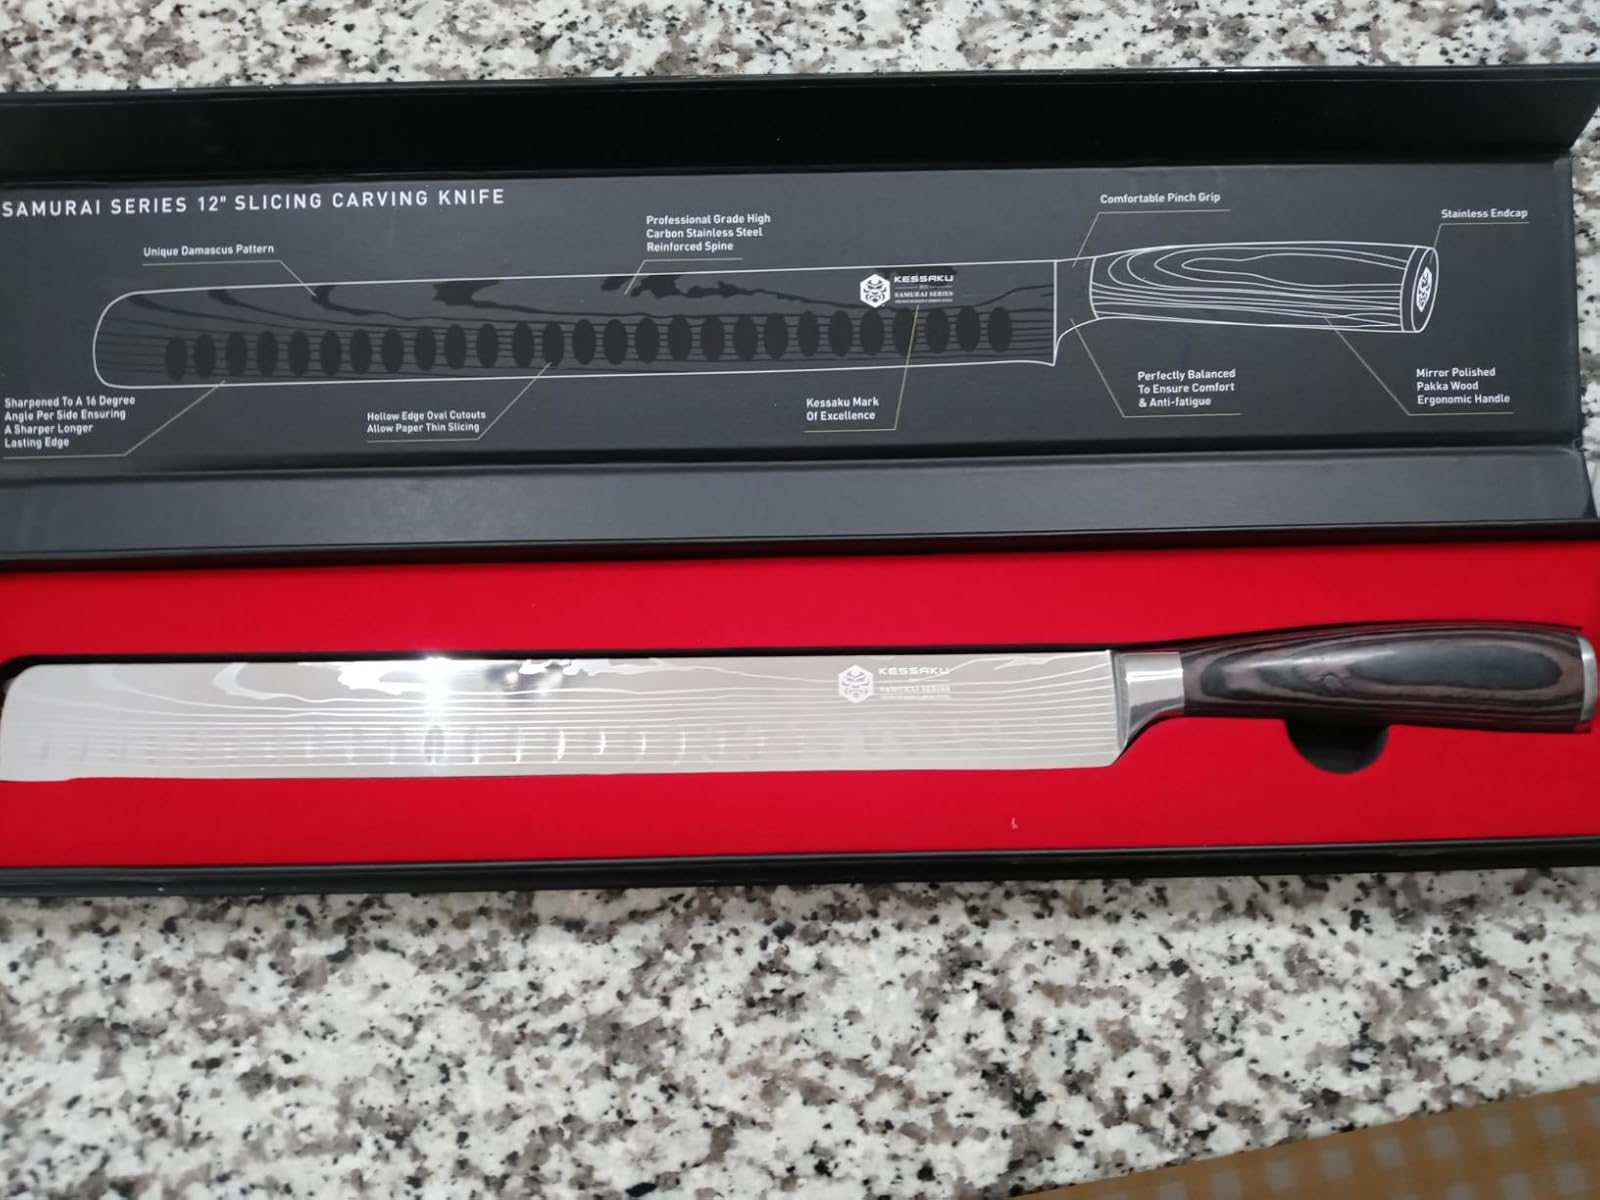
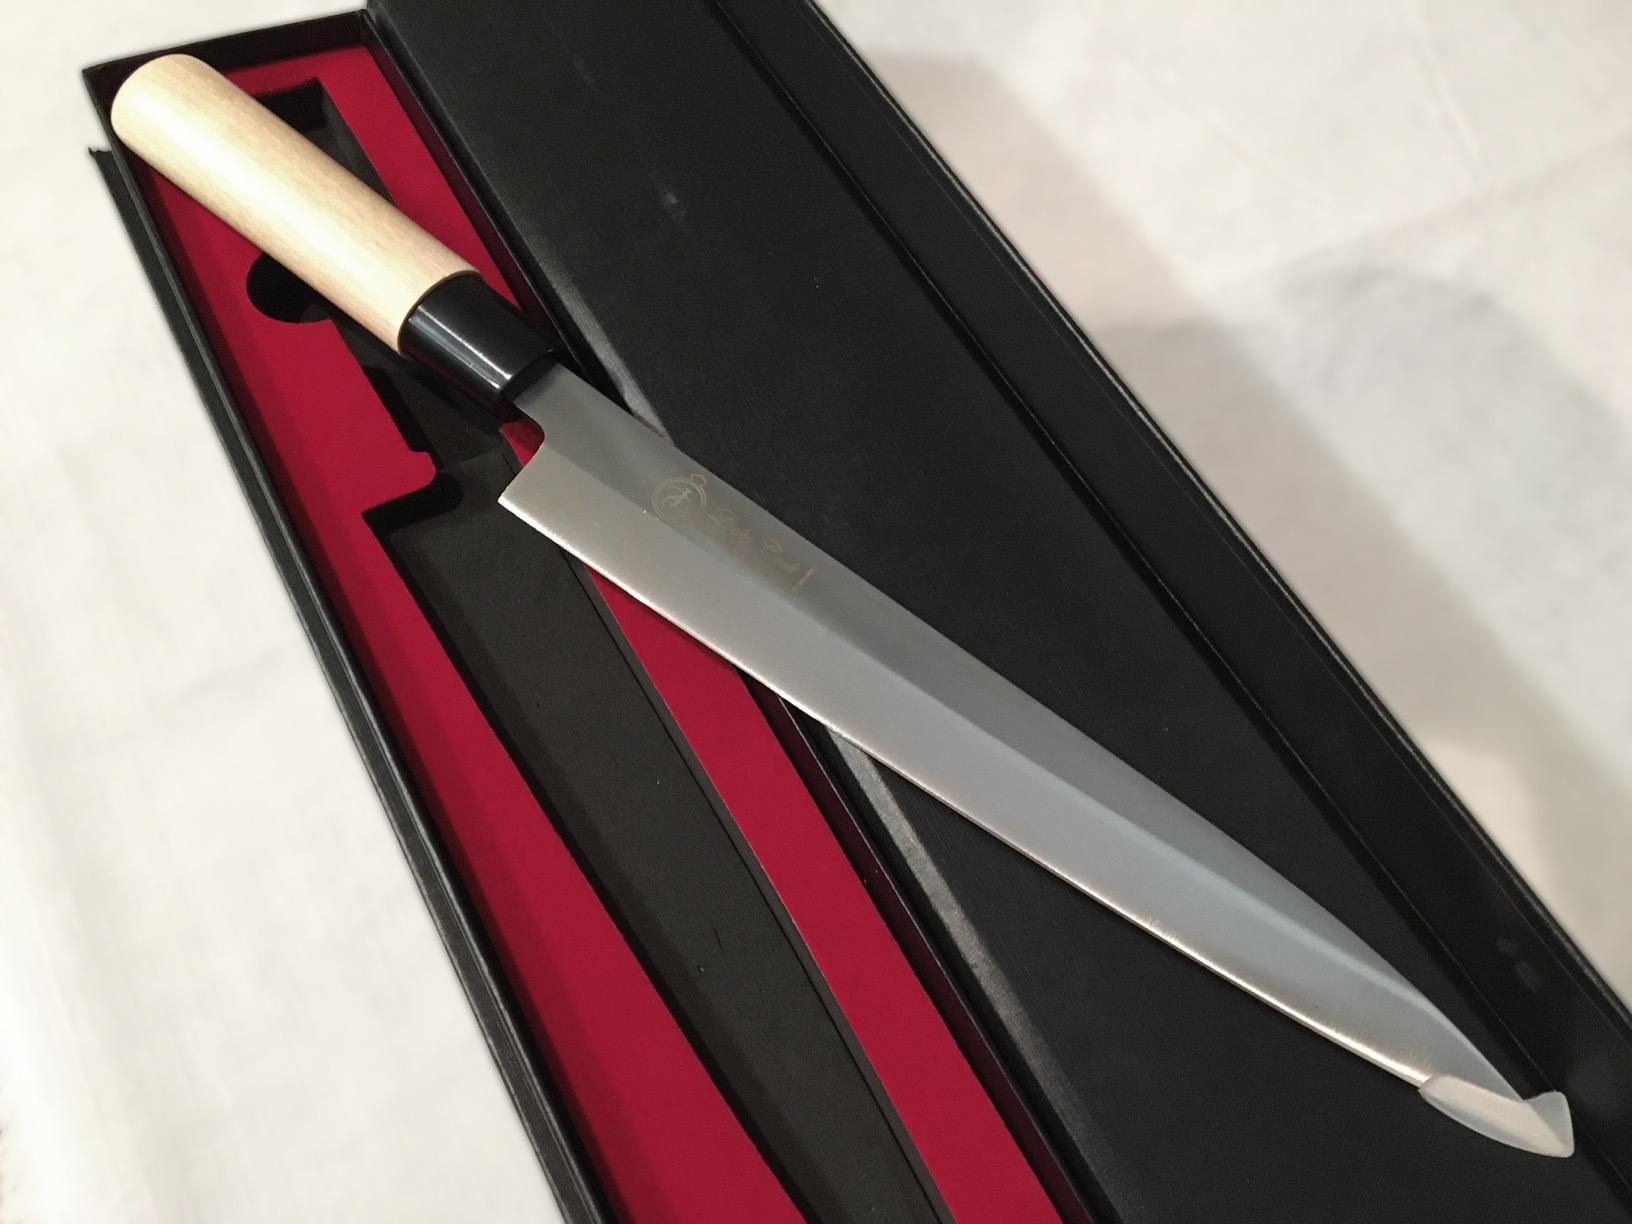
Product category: items_knife
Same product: no